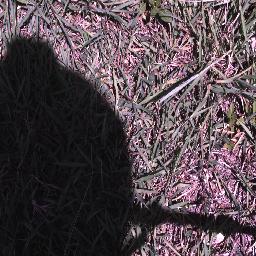
Label: negative